George Miller Dyott

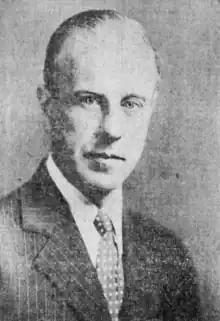
Dyott

George Miller Dyott (6 February 1883 – 2 August 1972) was an English pioneer aviator, cinematographer, and explorer of the Amazon. Dyott accompanied Arthur S. Vernay to India and helped produce a documentary on tiger hunting.